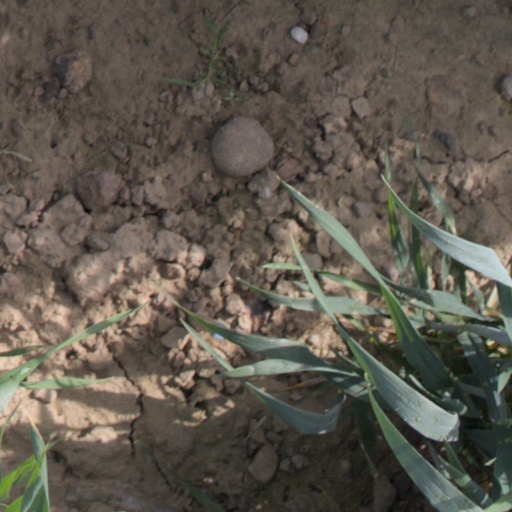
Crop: wheat